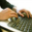
Label: keyboard